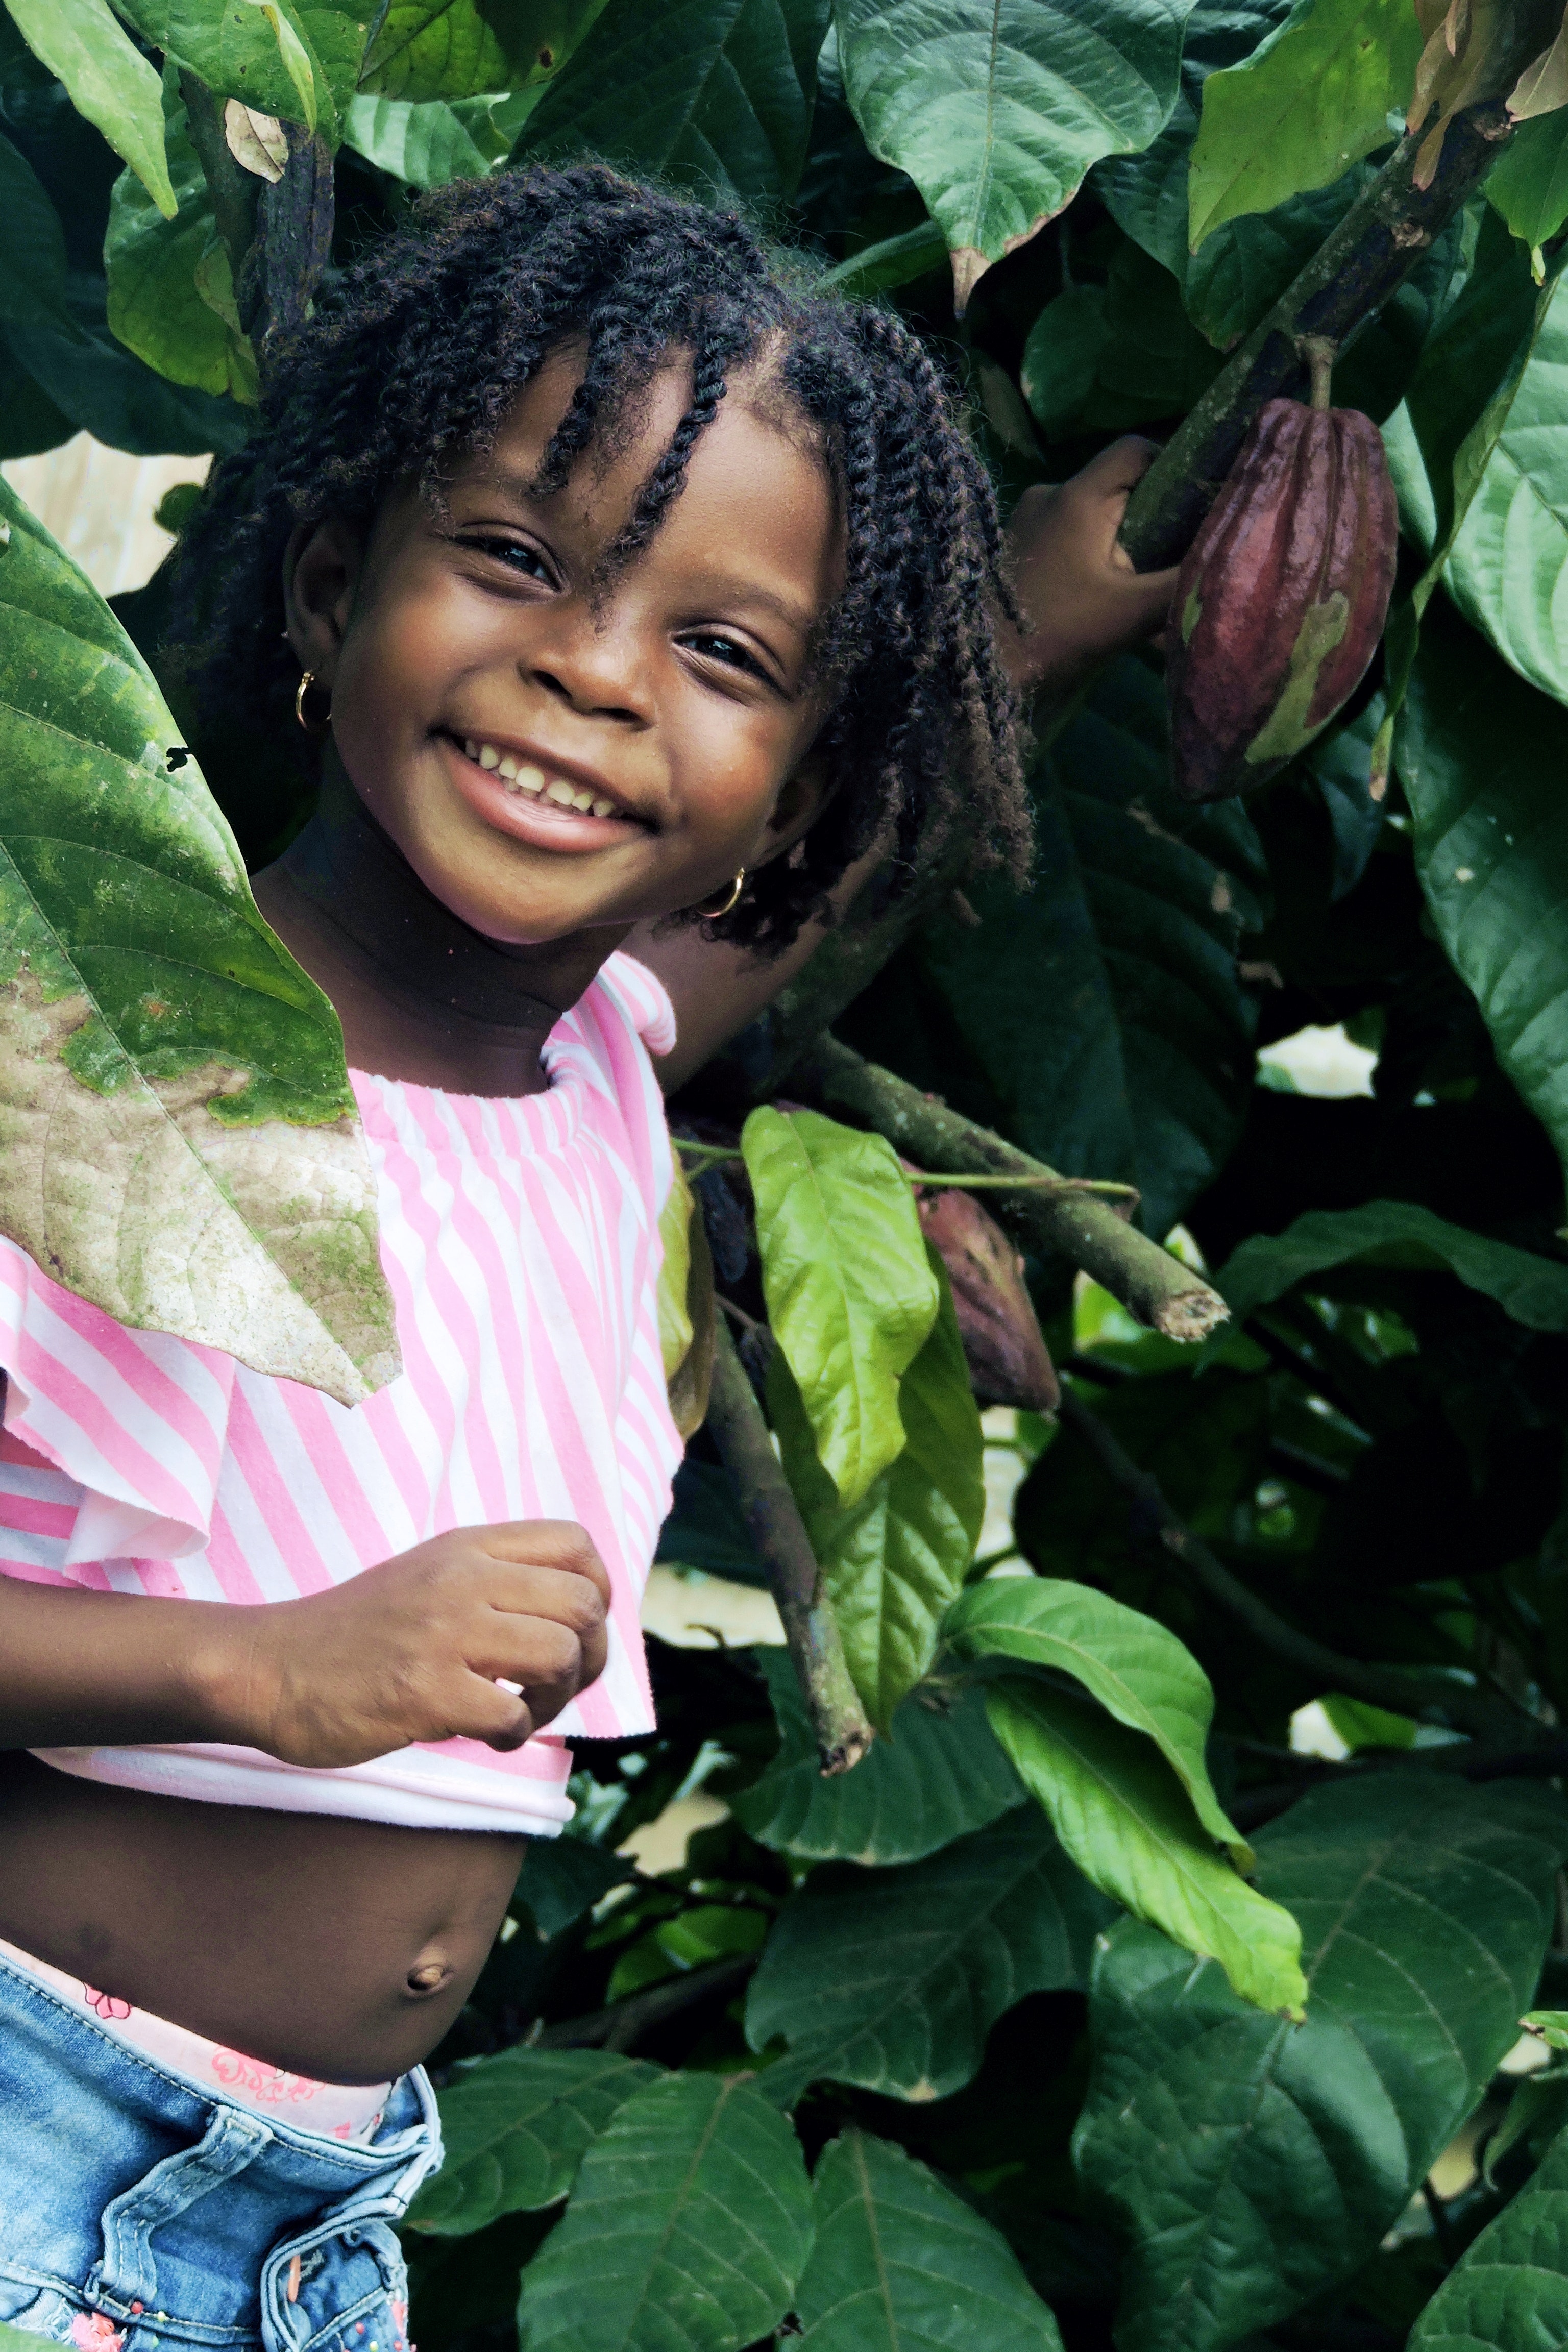
leaf, adaptation, plant, botany, child, leaf vegetable, vegetable, flower